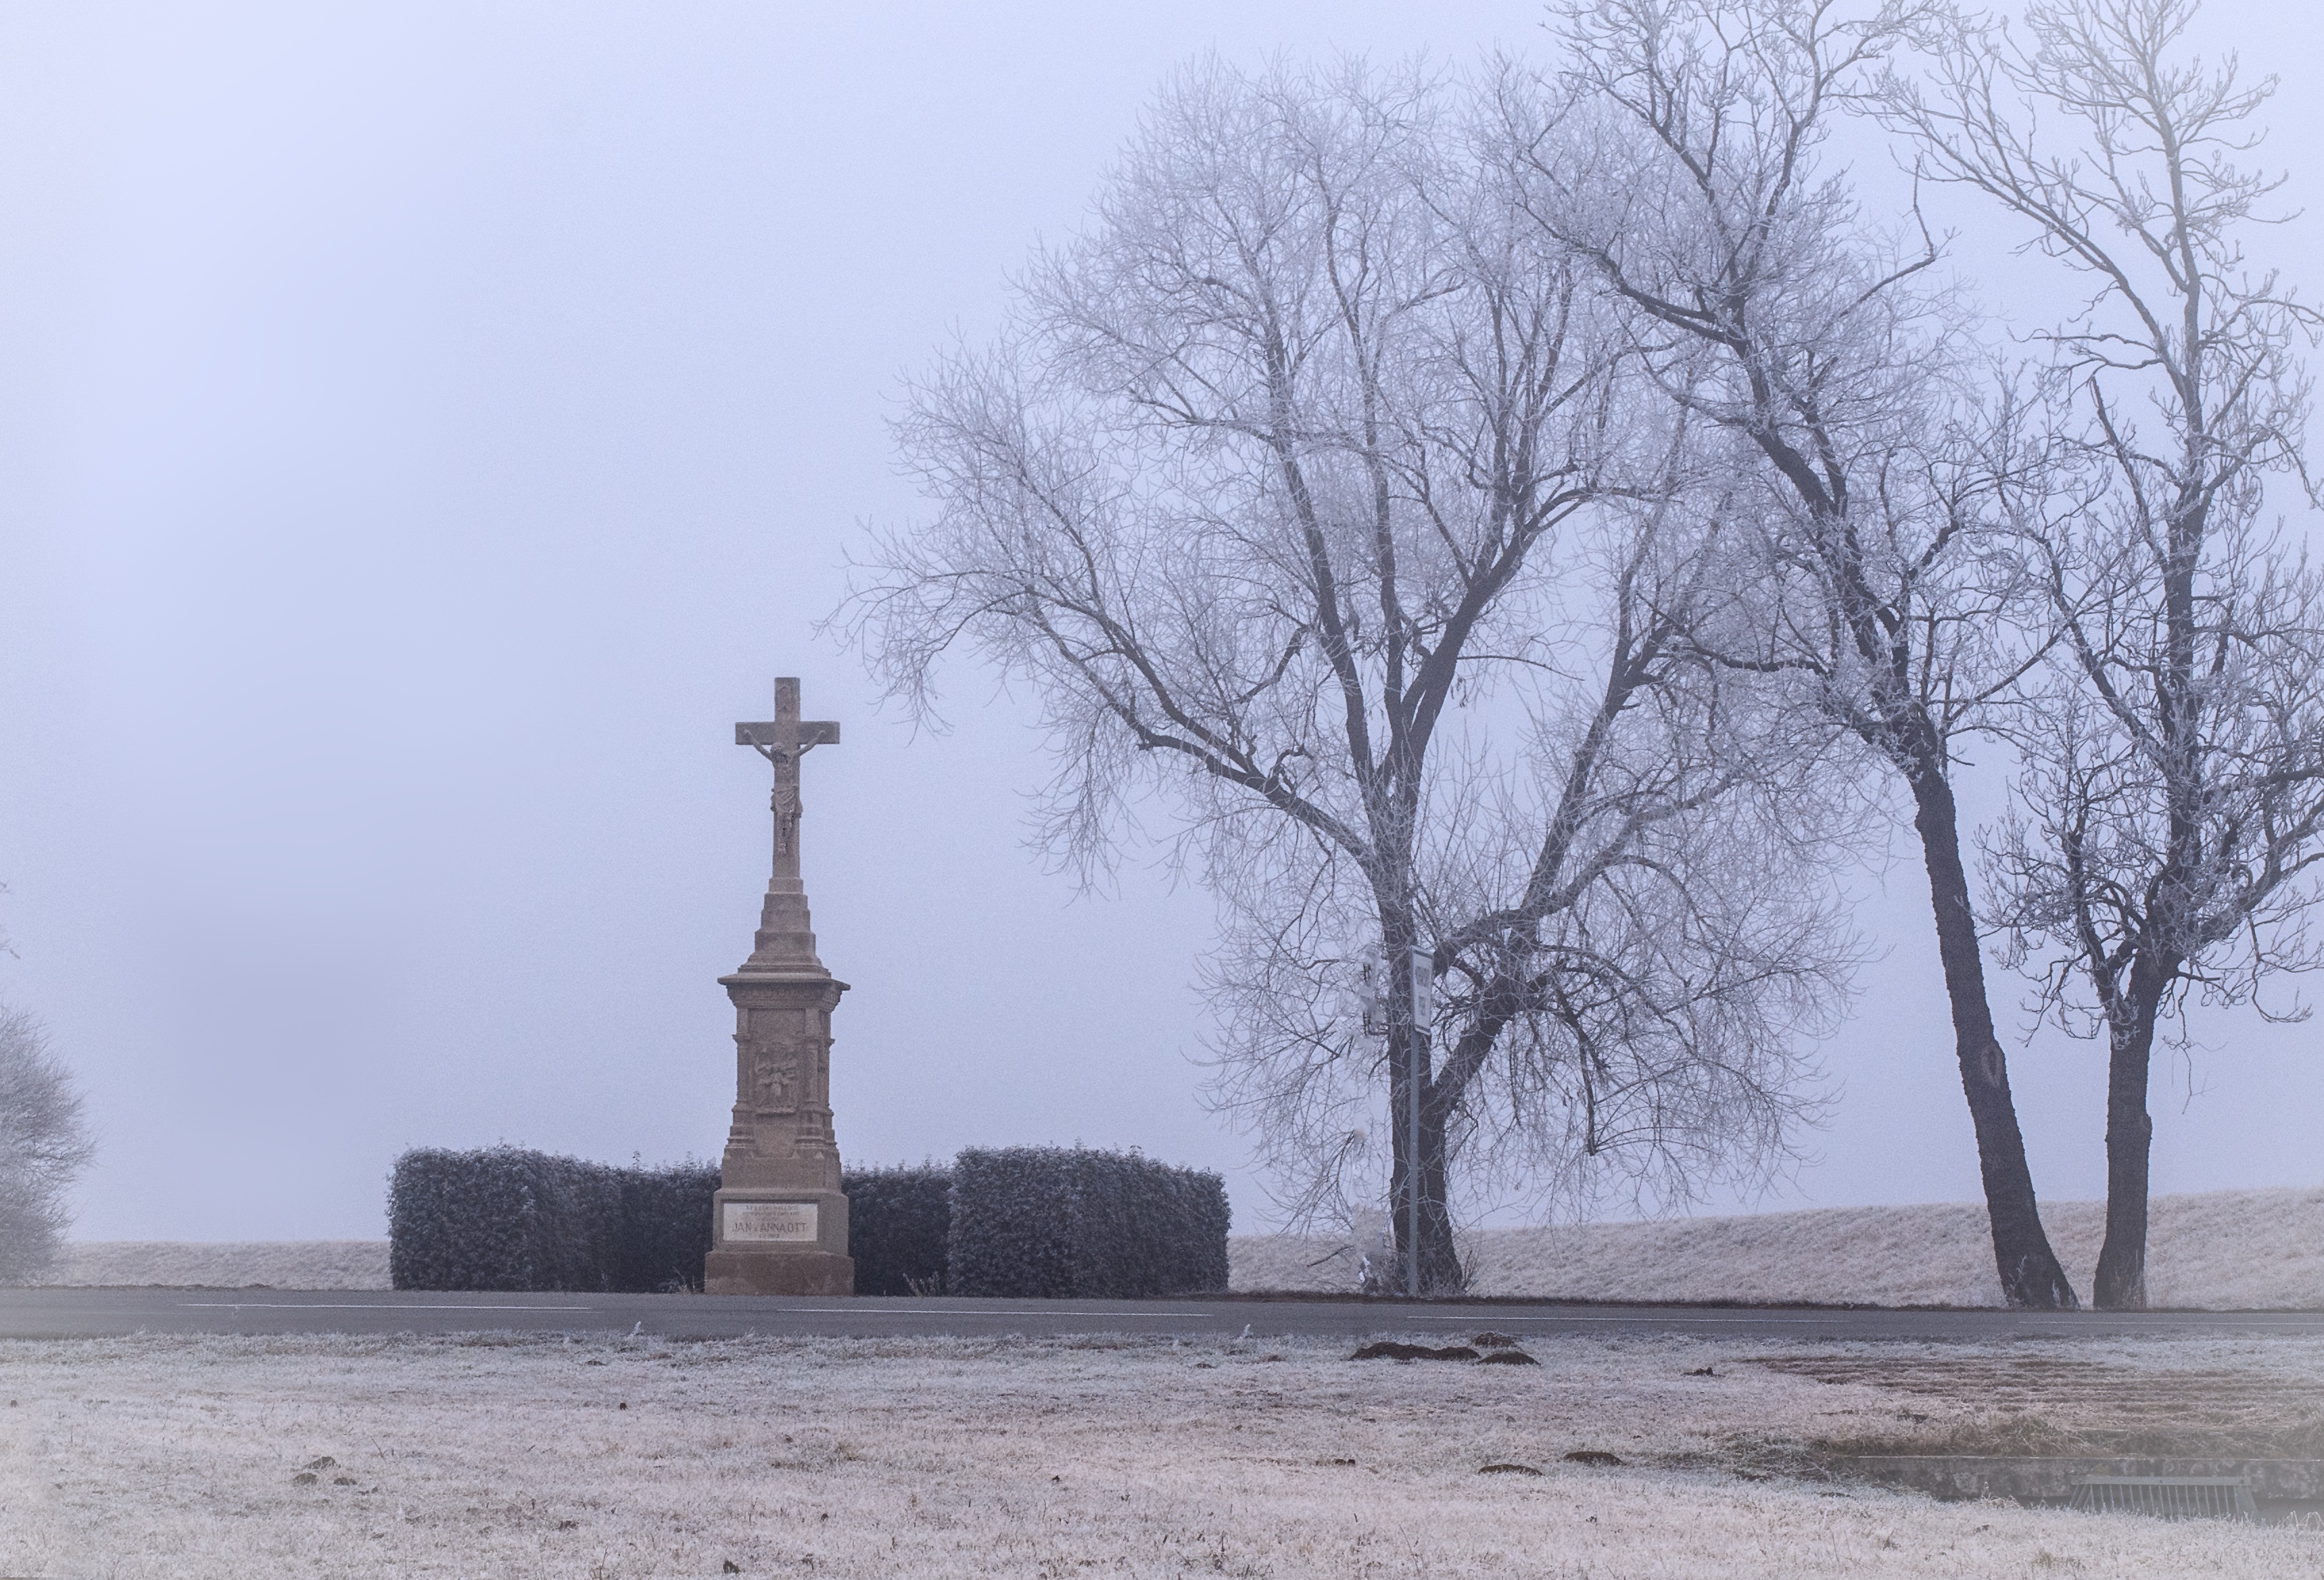
tree, snow, winter, fog, mist, morning, frost, monument, tower, weather, religion, cross, season, trees, atmospheric phenomenon